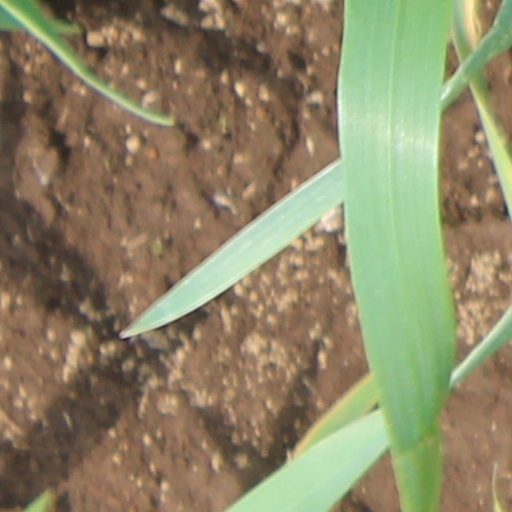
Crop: wheat